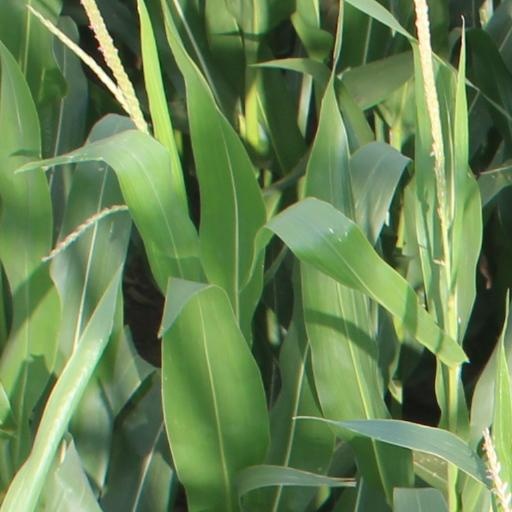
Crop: maize; corn